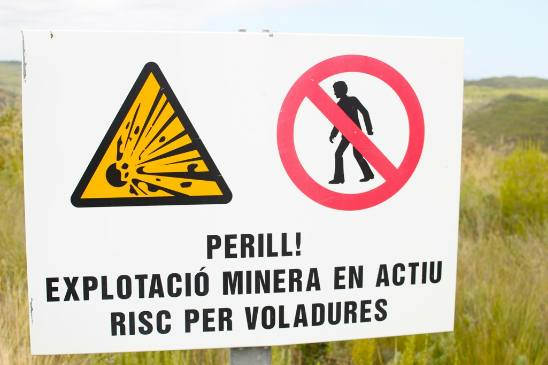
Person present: No